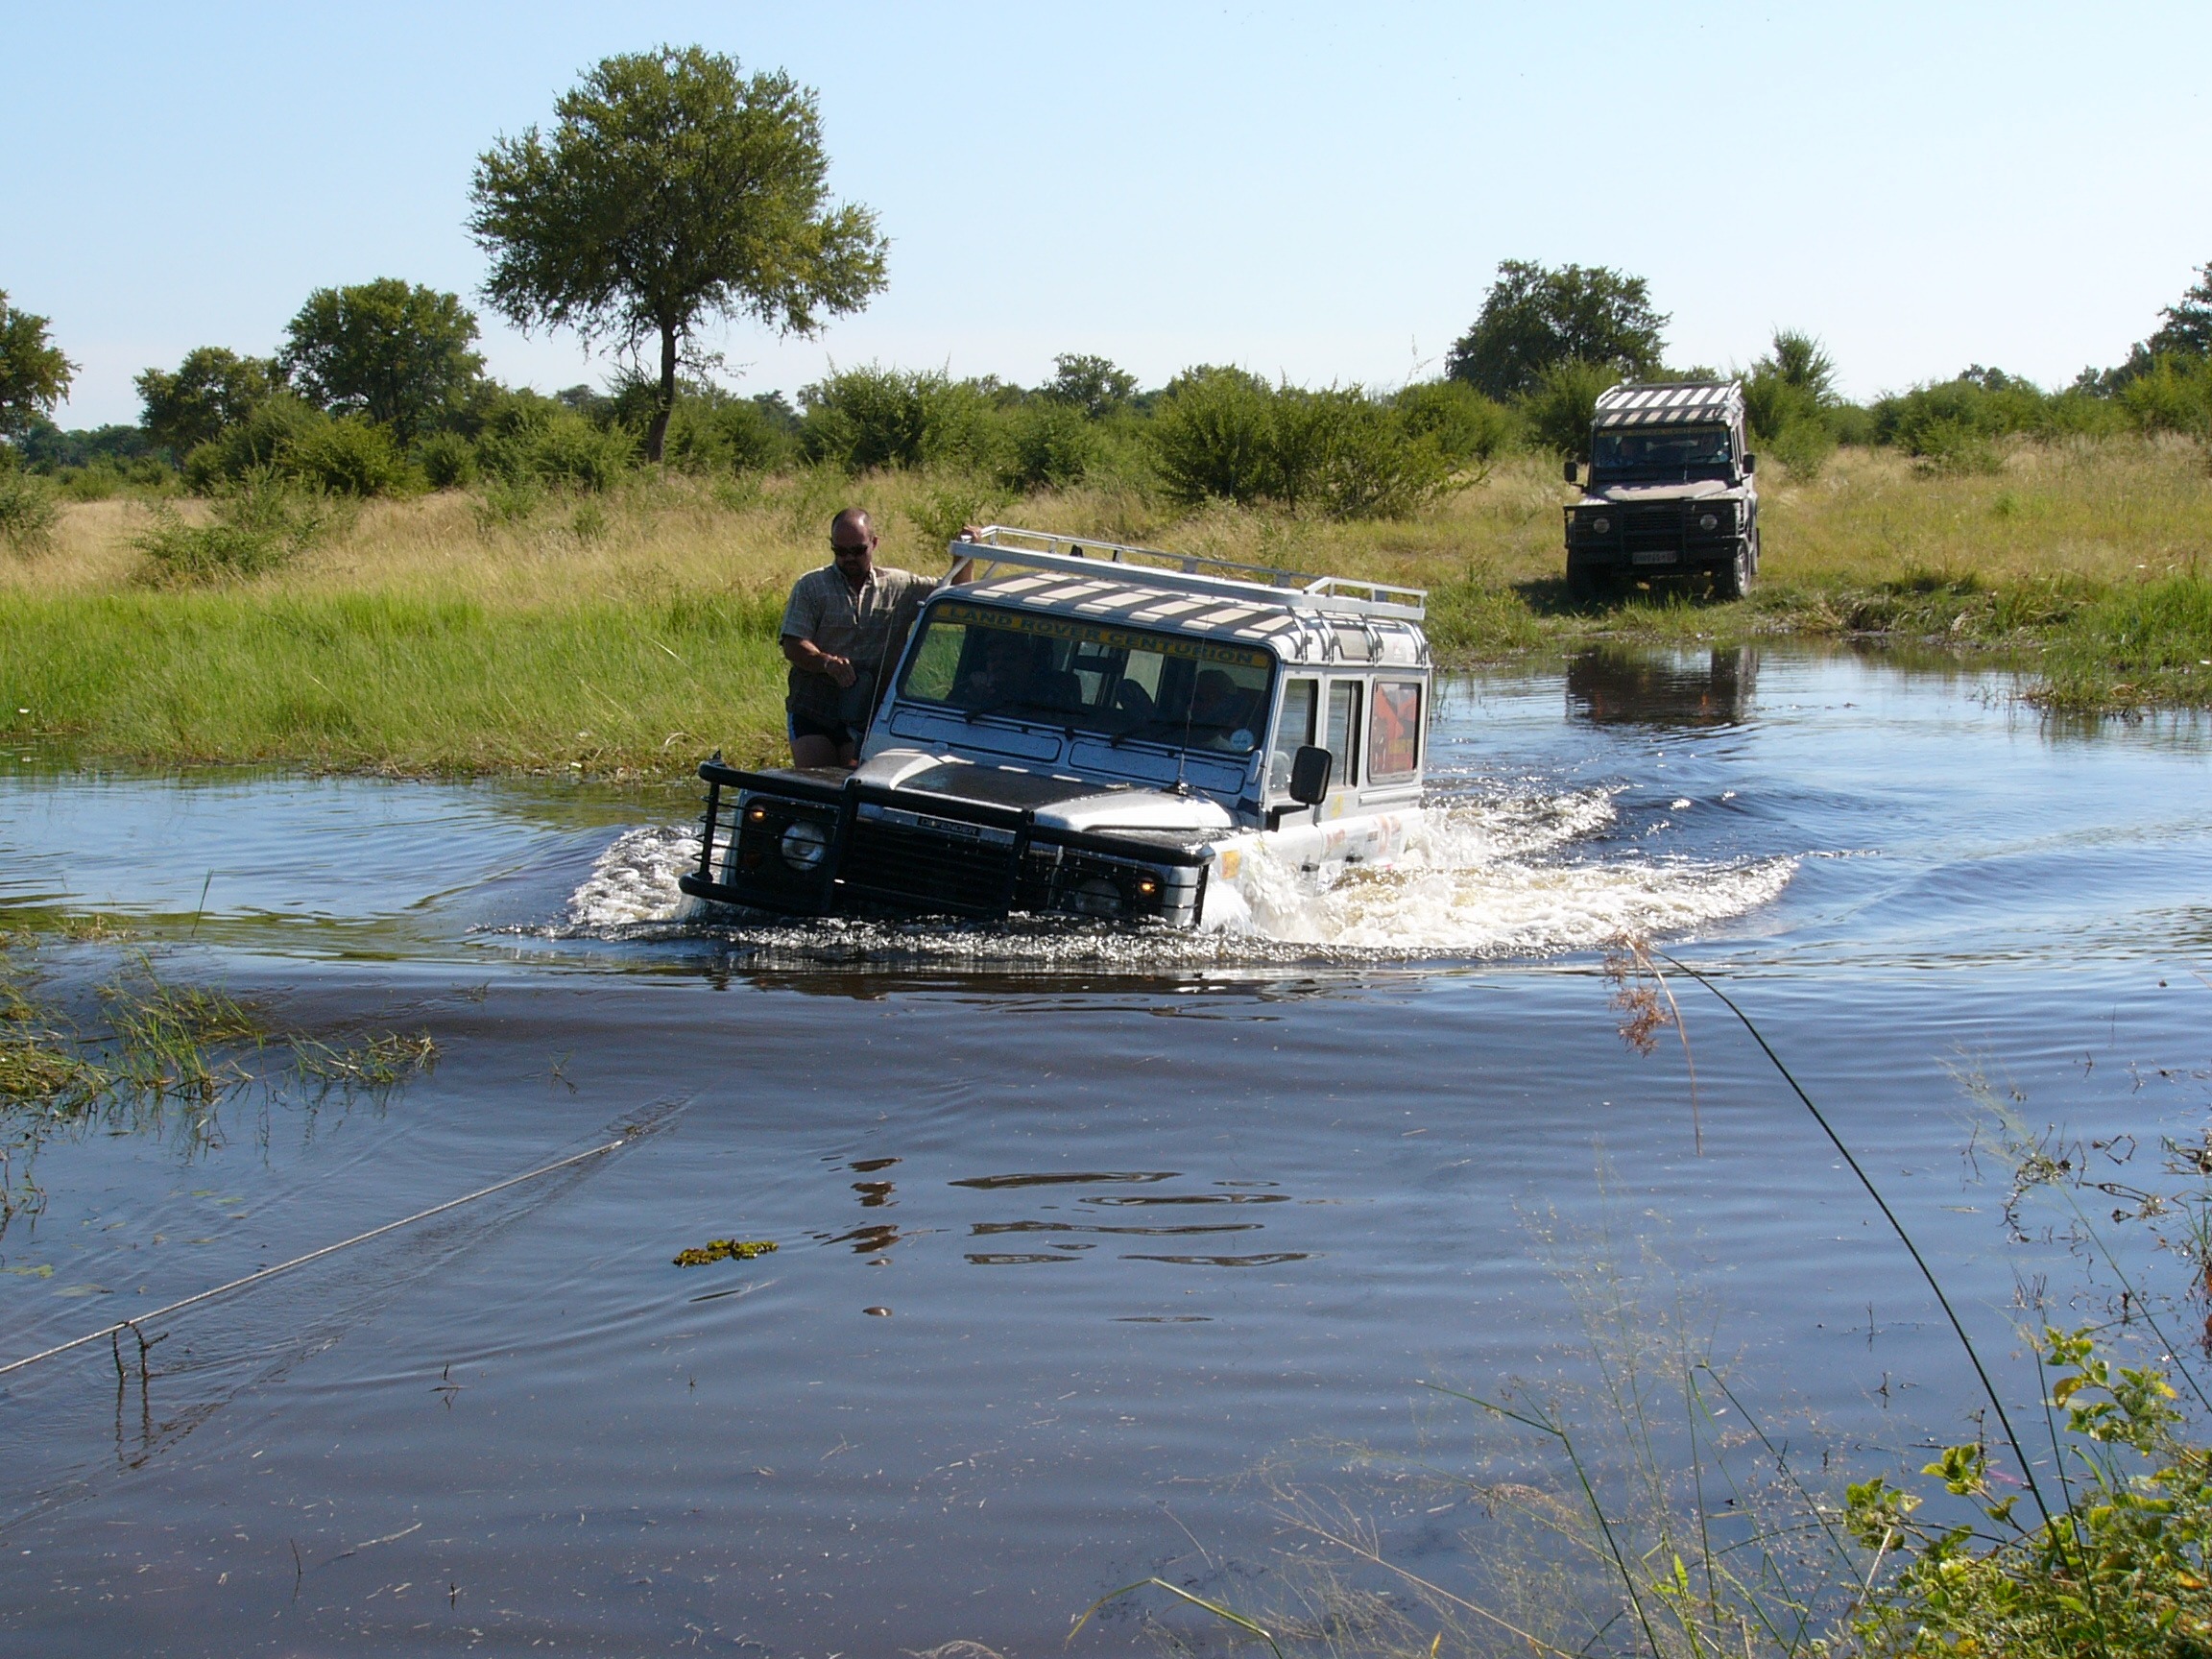
boat, adventure, river, vehicle, africa, holiday, waterway, mission, wetland, safari, okavango delta, okavango, off roading, adventure worlds, wolfgang bagheri, trends, off road travel